Kishinchand Chellaram College

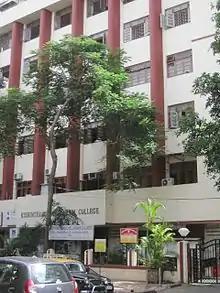
KC College

Kishinchand Chellaram College was established in 1954 under the aegis of the Hyderabad (Sind) National Collegiate Board. It was the second institution that the Management set up in Mumbai after it relocated itself in the city, following the aftermath of the Partition. The onus of the task was taken up by founders, principal K.M. Kundnani and barrister Hotchand Gopaldas Advani, who helped set up K.C. College as well as several other educational institutions. Kundnani and Advani were the pillars of that board.